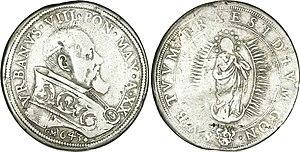
Maffeo Barberini, né à Florence en avril 1568 et décédé à Rome le 29 juillet 1644, est le 235ᵉ évêque de Rome et donc pape de l'Église catholique qu'il gouverna de 1623 à 1644 sous le nom d’Urbain VIII.